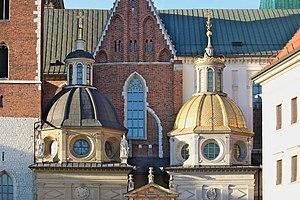
Cracovie est le chef-lieu de la voïvodie de Petite-Pologne. Située au bord de la Vistule, cette ancienne capitale de la Pologne, riche de mille ans d'histoire est considérée comme le véritable centre culturel et intellectuel du pays, qui s’enorgueillit de posséder l’une des plus anciennes universités d’Europe Centrale, l'Université Jagellonne.